Joe Meek

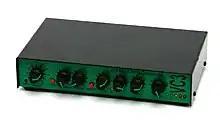
A Joemeek VC3 pre-amp / compressor / exciter

Meek's inability to play a musical instrument or write notation did not prevent him writing and producing successful commercial recordings. For songwriting, he was reliant on musicians such as Dave Adams, Geoff Goddard or Charles Blackwell to transcribe melodies from his vocal demos. He worked on 245 singles, 45 of which reached the top fifty.